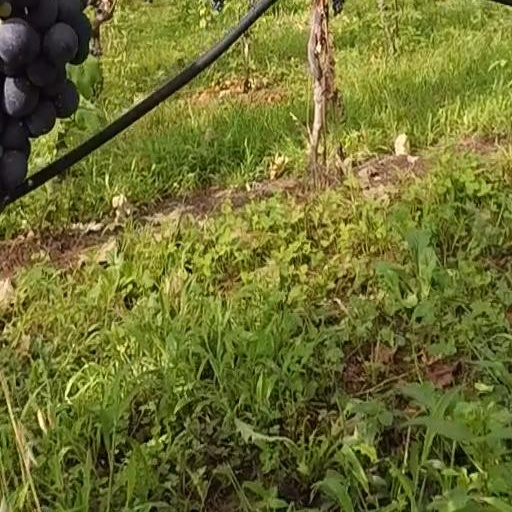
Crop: grape